Tanya Turner

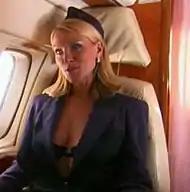
The highly controversial mile high scene between Tanya and Conrad was dubbed "the sexiest ever scene on British television" by "The Mirror"

Tanya, meanwhile, began an affair with new signing, Conrad Gates, a bisexual who had always shared an open relationship with Bollywood star wife, Amber. It became clear to an extremely jealous Amber, who loathed Tanya, that the fling she urged her husband to end was becoming more serious. Tanya discovered that Conrad was also playing away with closet gay team-mate, Noah, and after Conrad dumped him, she set him up with a rent boy and had the whole scene filmed and shown to the world to make sure he didn't get involved with Conrad again.